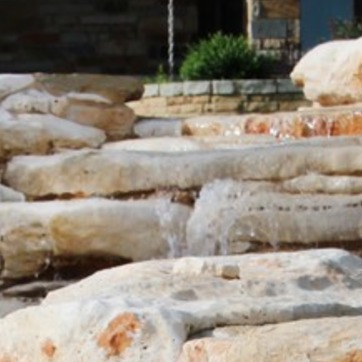
Material: stone